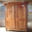
Label: wardrobe